Subdivision (land)

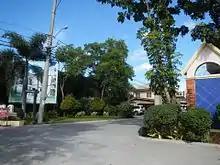
Entrance to a subdivision in Baliwag, Bulacan, Philippines

In the United Kingdom and Ireland, subdivisions are usually areas of land that have been zoned for a particular type of residential development, often called a housing estate. They can vary enormously in character, density, and socioeconomic value. They have existed for well over a century, but became prevalent after World War II, as a more affluent population demanded larger and more widely spaced houses coupled with the increase of car usage for which terraced streets were unsuitable.